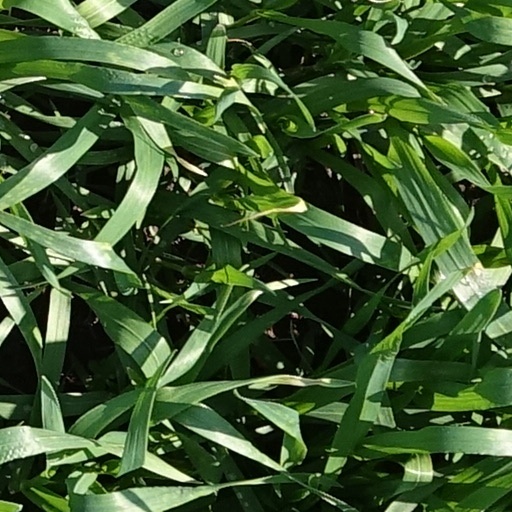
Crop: wheat